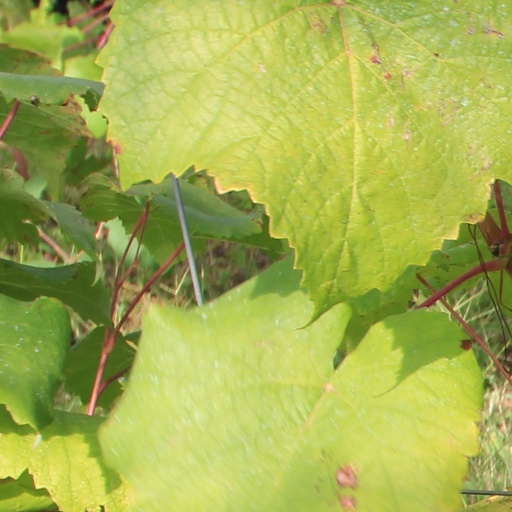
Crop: grape